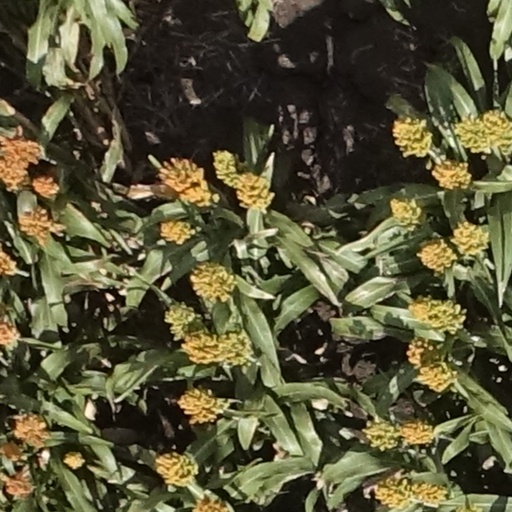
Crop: sorghum